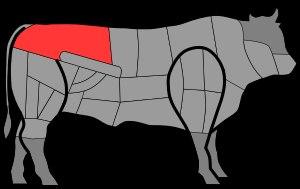
Le rumsteck, rumsteak, romsteck ou romsteak est un morceau de découpe du bœuf. Il est, tout comme le sont aussi le faux-filet et l'entrecôte, d'un prix élevé et principalement mangé en grillade.